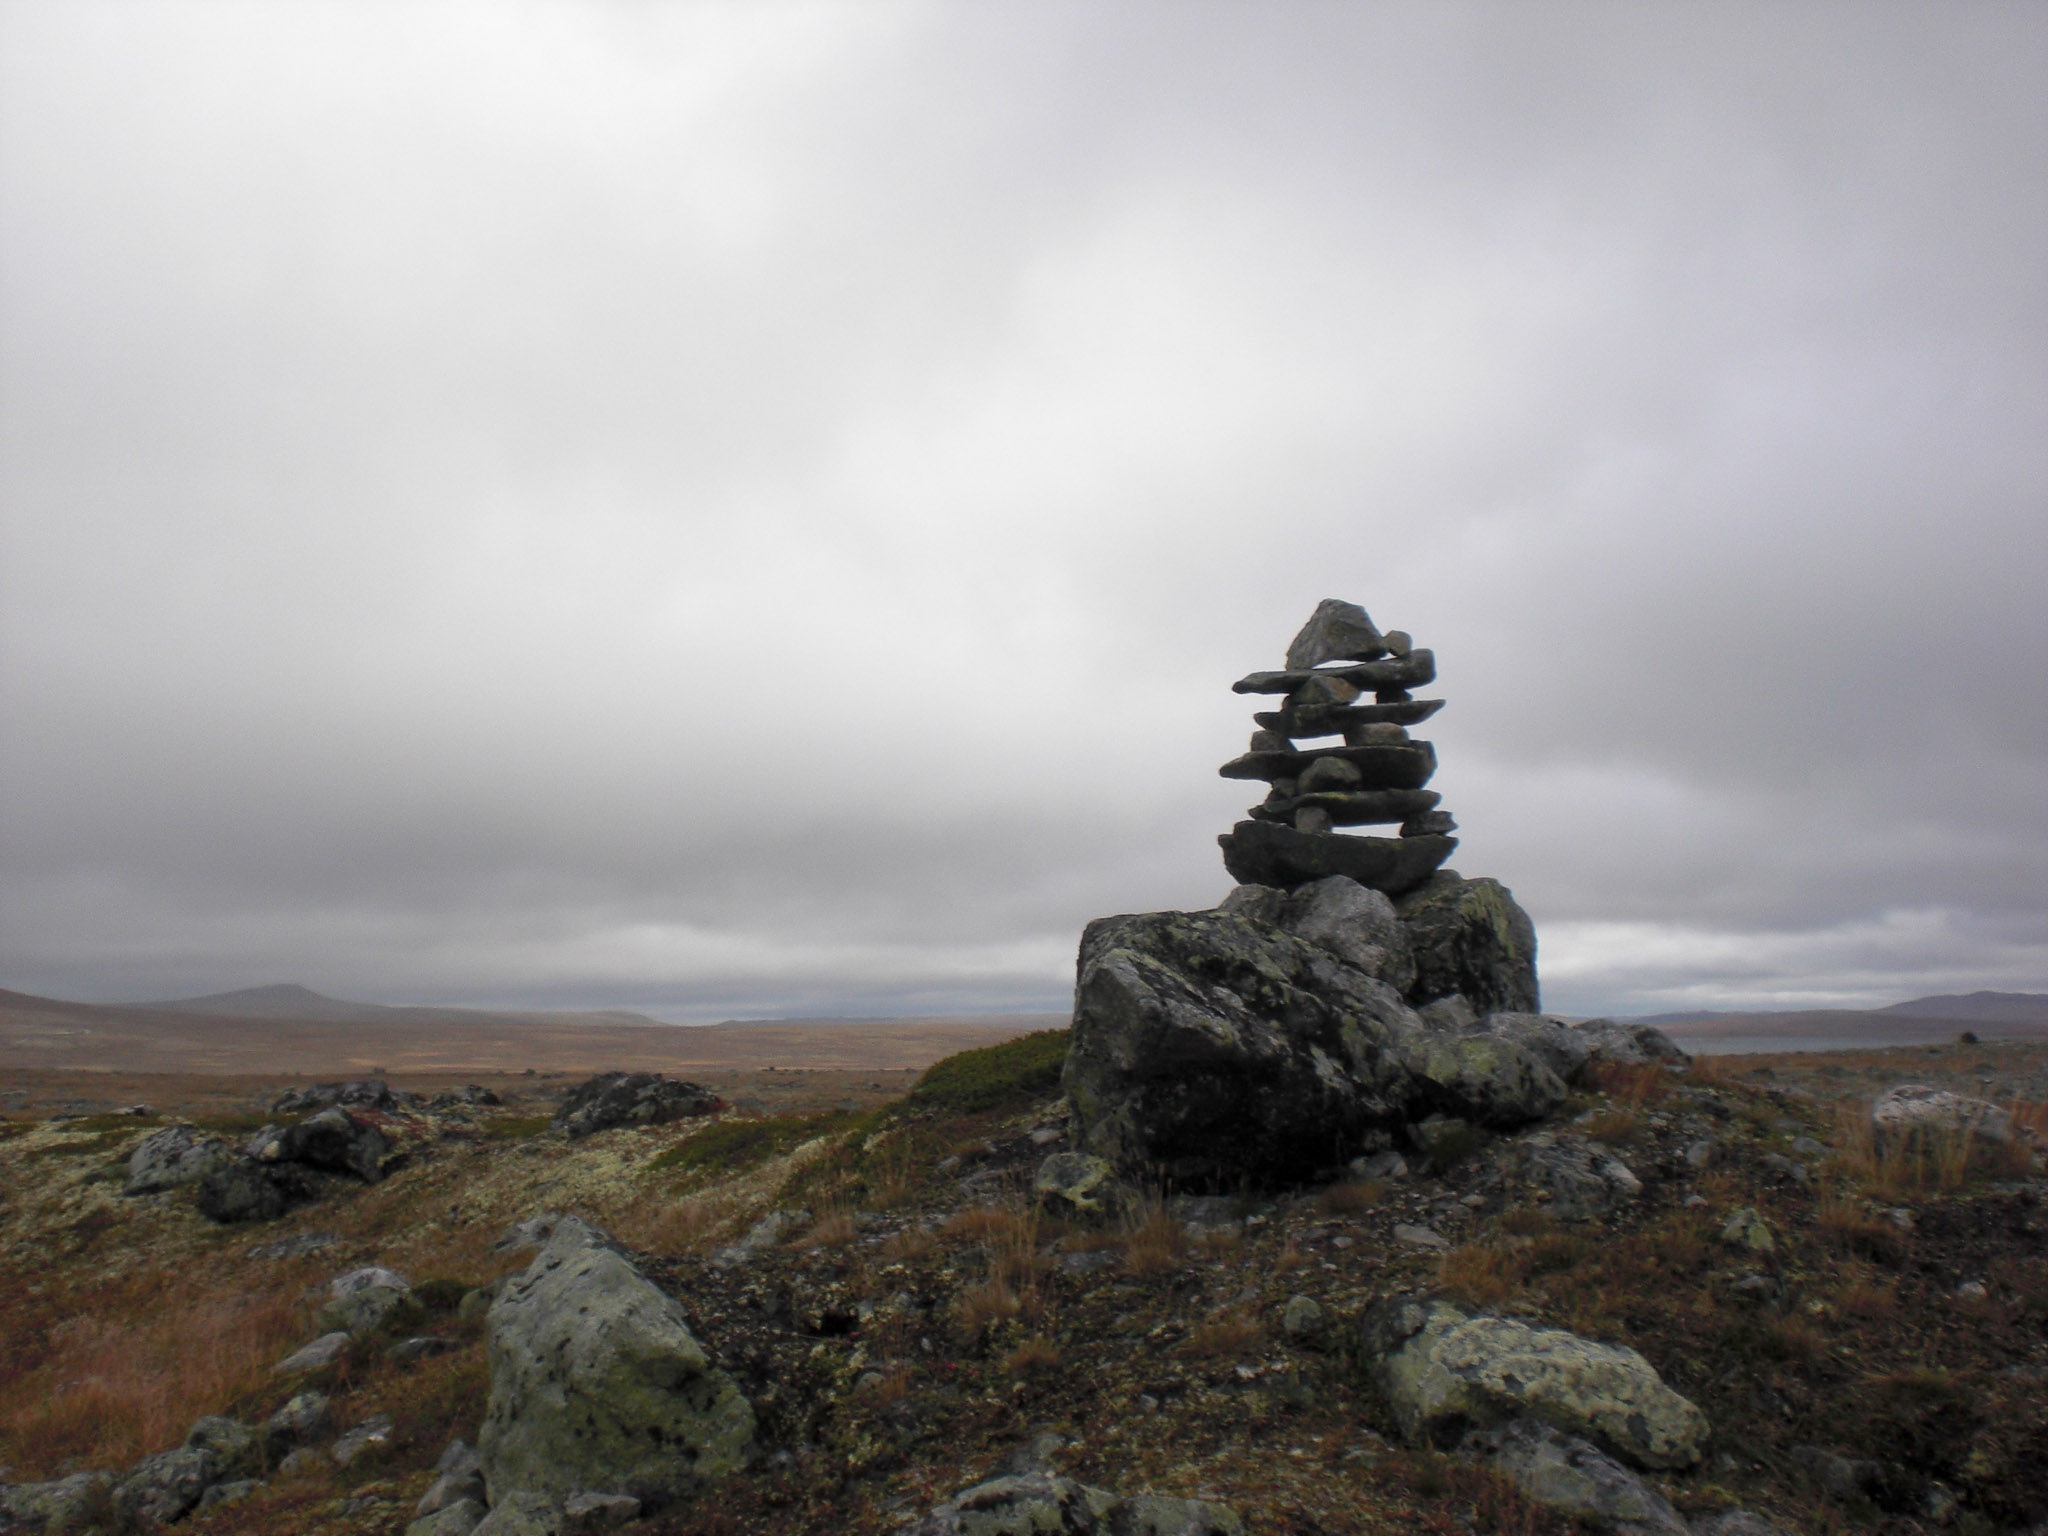
landscape, sea, nature, rock, wilderness, mountain, cloud, sky, hill, monument, terrain, material, ridge, summit, stones, geology, trekking, norway, scandinavia, wasteland, mountainous landforms, hardangervidda